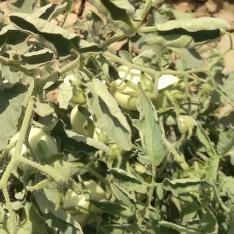
Crop: Tomato
Condition: virosis-d